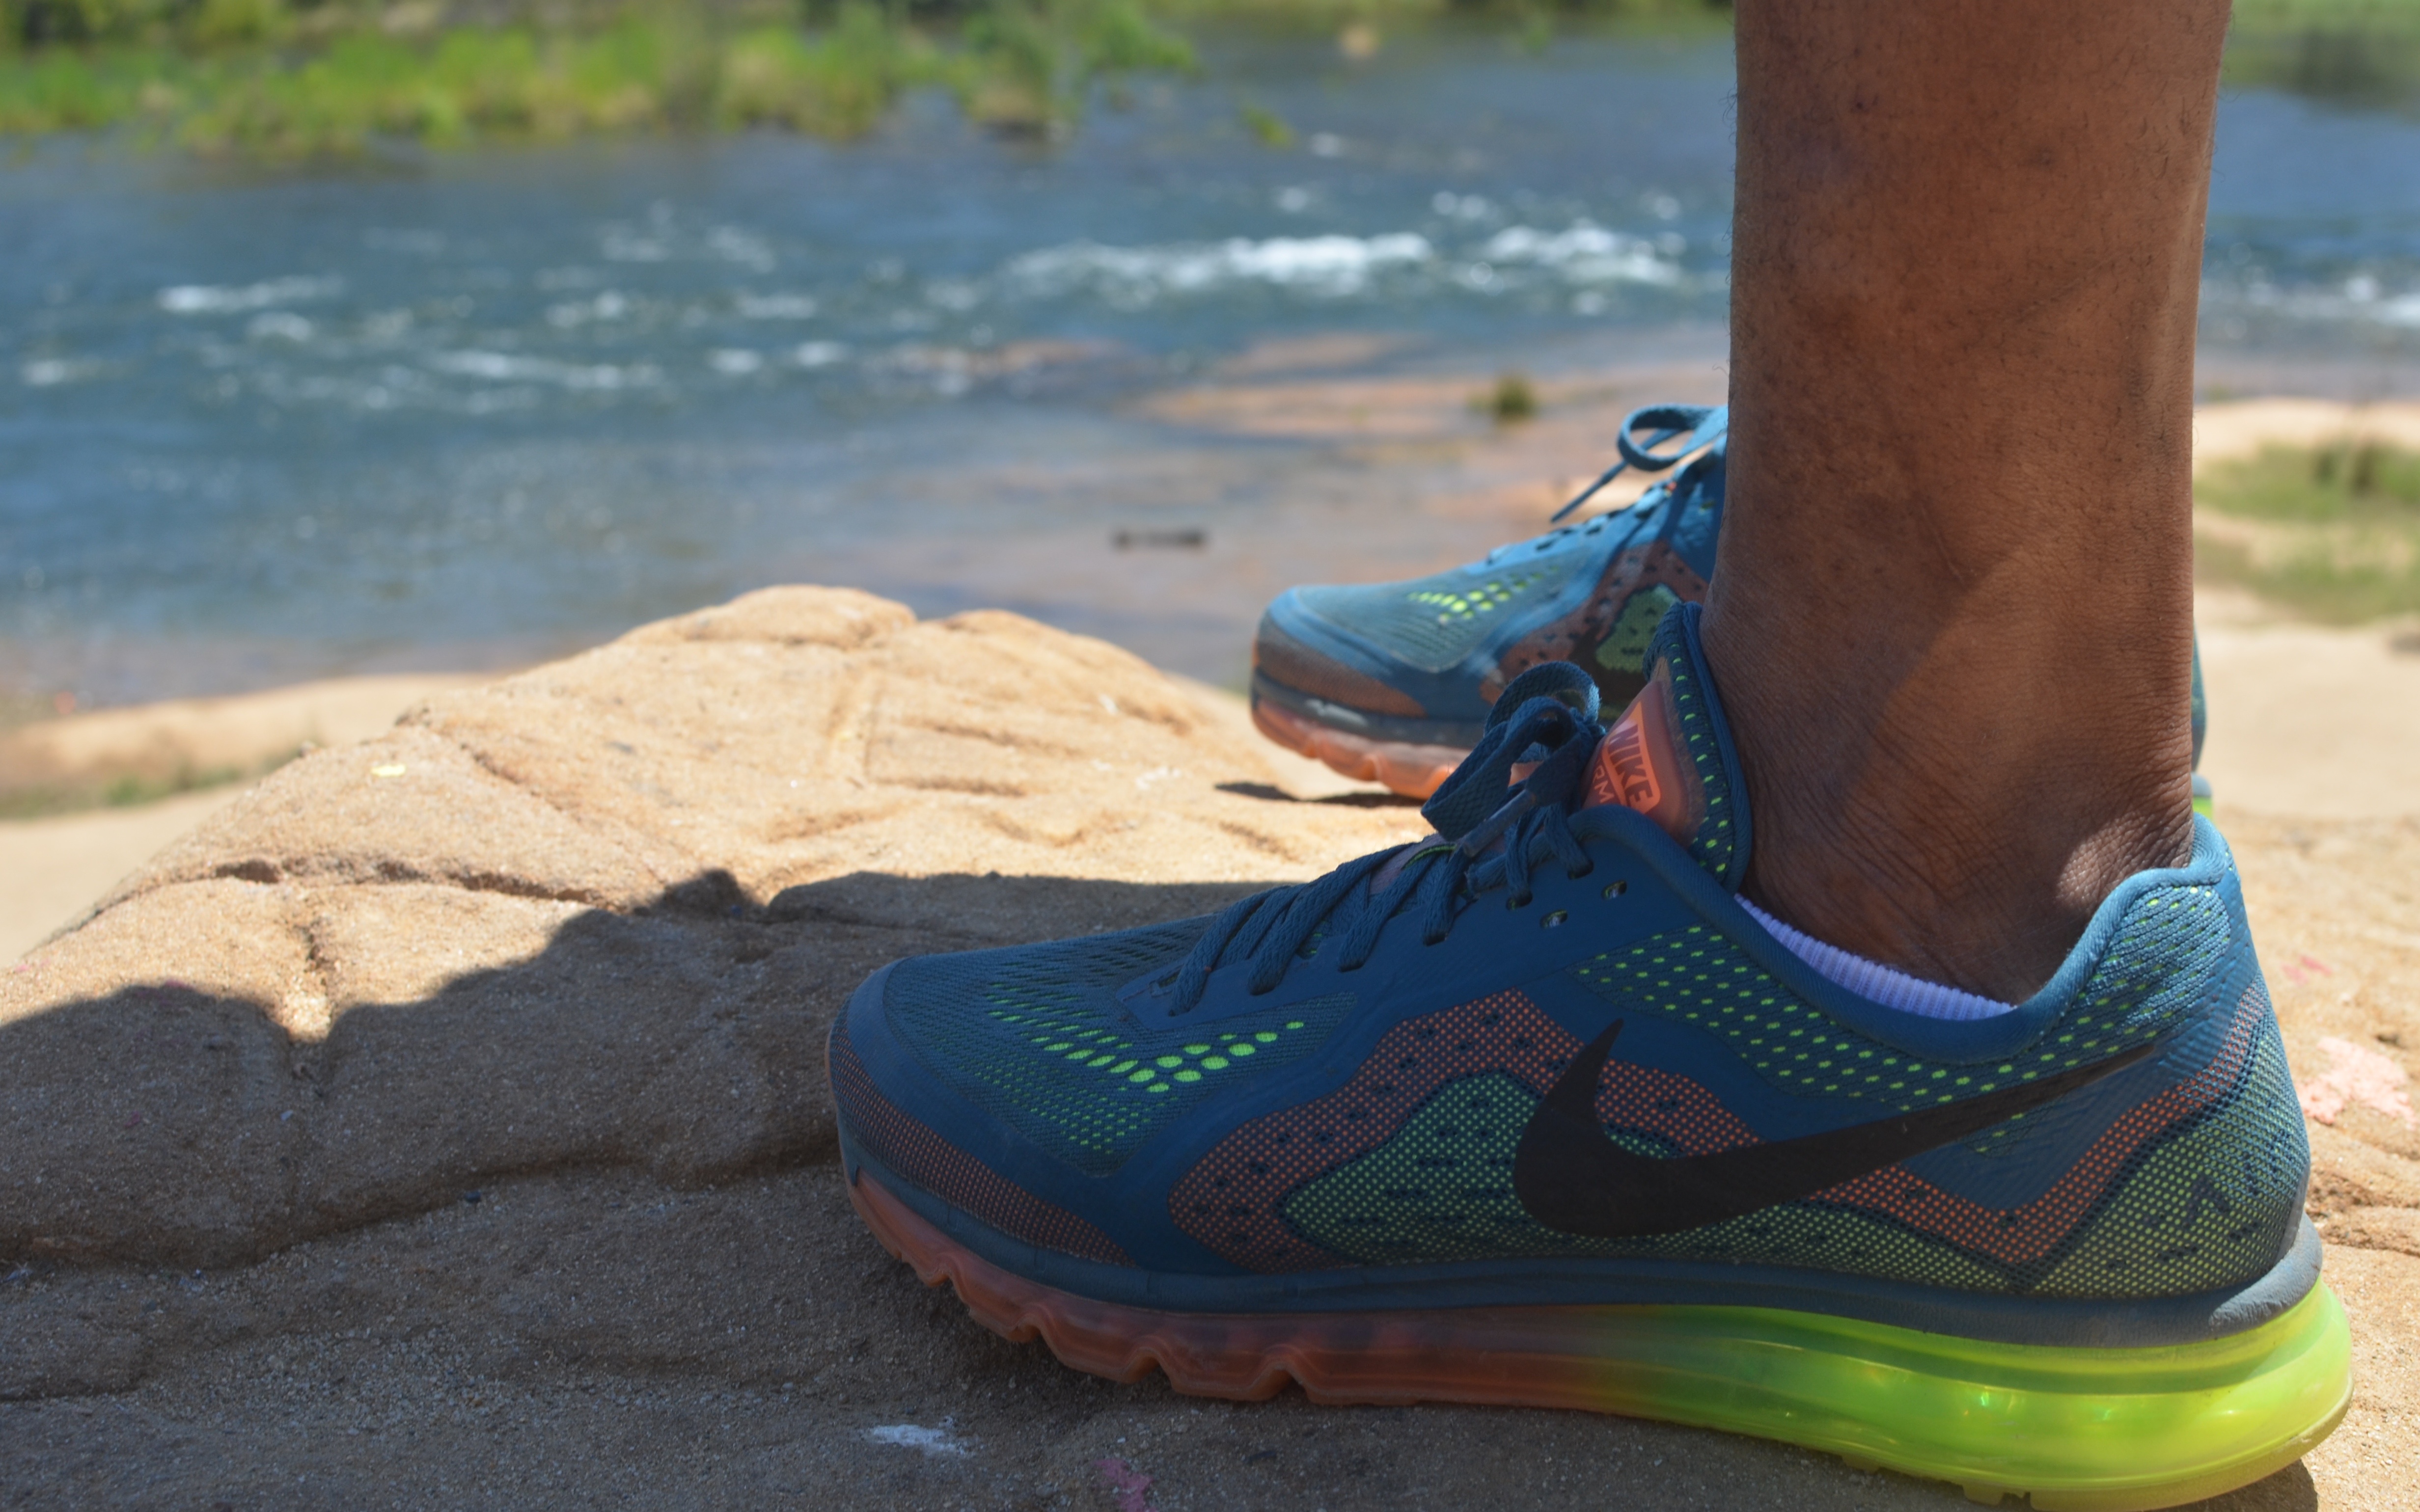
sea, sand, shoe, leg, green, color, blue, footwear